Ponikve, Semič

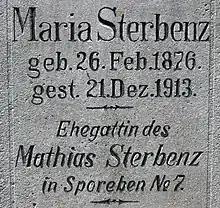
Gottschee German gravestone with the toponym "Sporeben"

The Slovenian name "Ponikve" is a plural form derived from the word "ponikva" 'influent stream' or 'sinkhole' (into which such a stream disappears). In its plural form it refers to a gently rolling landscape consisting of the basins of an influent stream. Like other villages named Ponikve and similar names (e.g., "Ponikva"), it refers to a local landscape element. The German name "Sporeben" was attested as "Payrs-Eben" 'Bavarian plain' in 1574. This developed via dialect "ins Poar Eben" 'in the Bavarian plain' into the name "Sporeben" and refers to a Bavarian ethnic presence among neighboring non-Bavarian settlers.